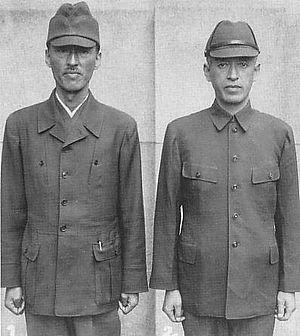
Le Kokumin-fuku était l'uniforme civil masculin, de style européen, en vigueur au Japon en 1940 pendant la Seconde Guerre mondiale.